Jurgens Site

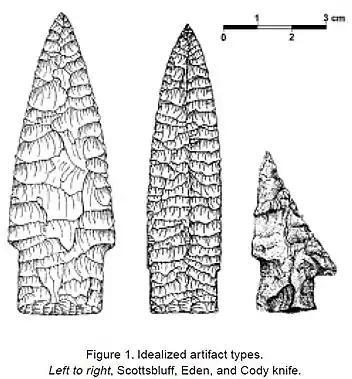
Cody complex projectile points and knife

Paleo-Indians were primarily hunters of large mammals, such as the Bison antiquus, during a transitional period from Ice Age to Ice Age summer. As the climate warmed, glacial run-off created lakes and savannas. At the end of the summer period the land became drier, food was not as abundant, and they became extinct. People adapted by hunting smaller mammals and gathering wild plants to supplement their diet.